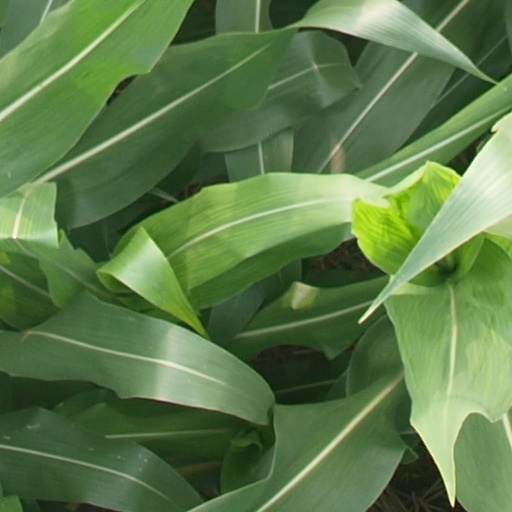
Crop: maize; corn